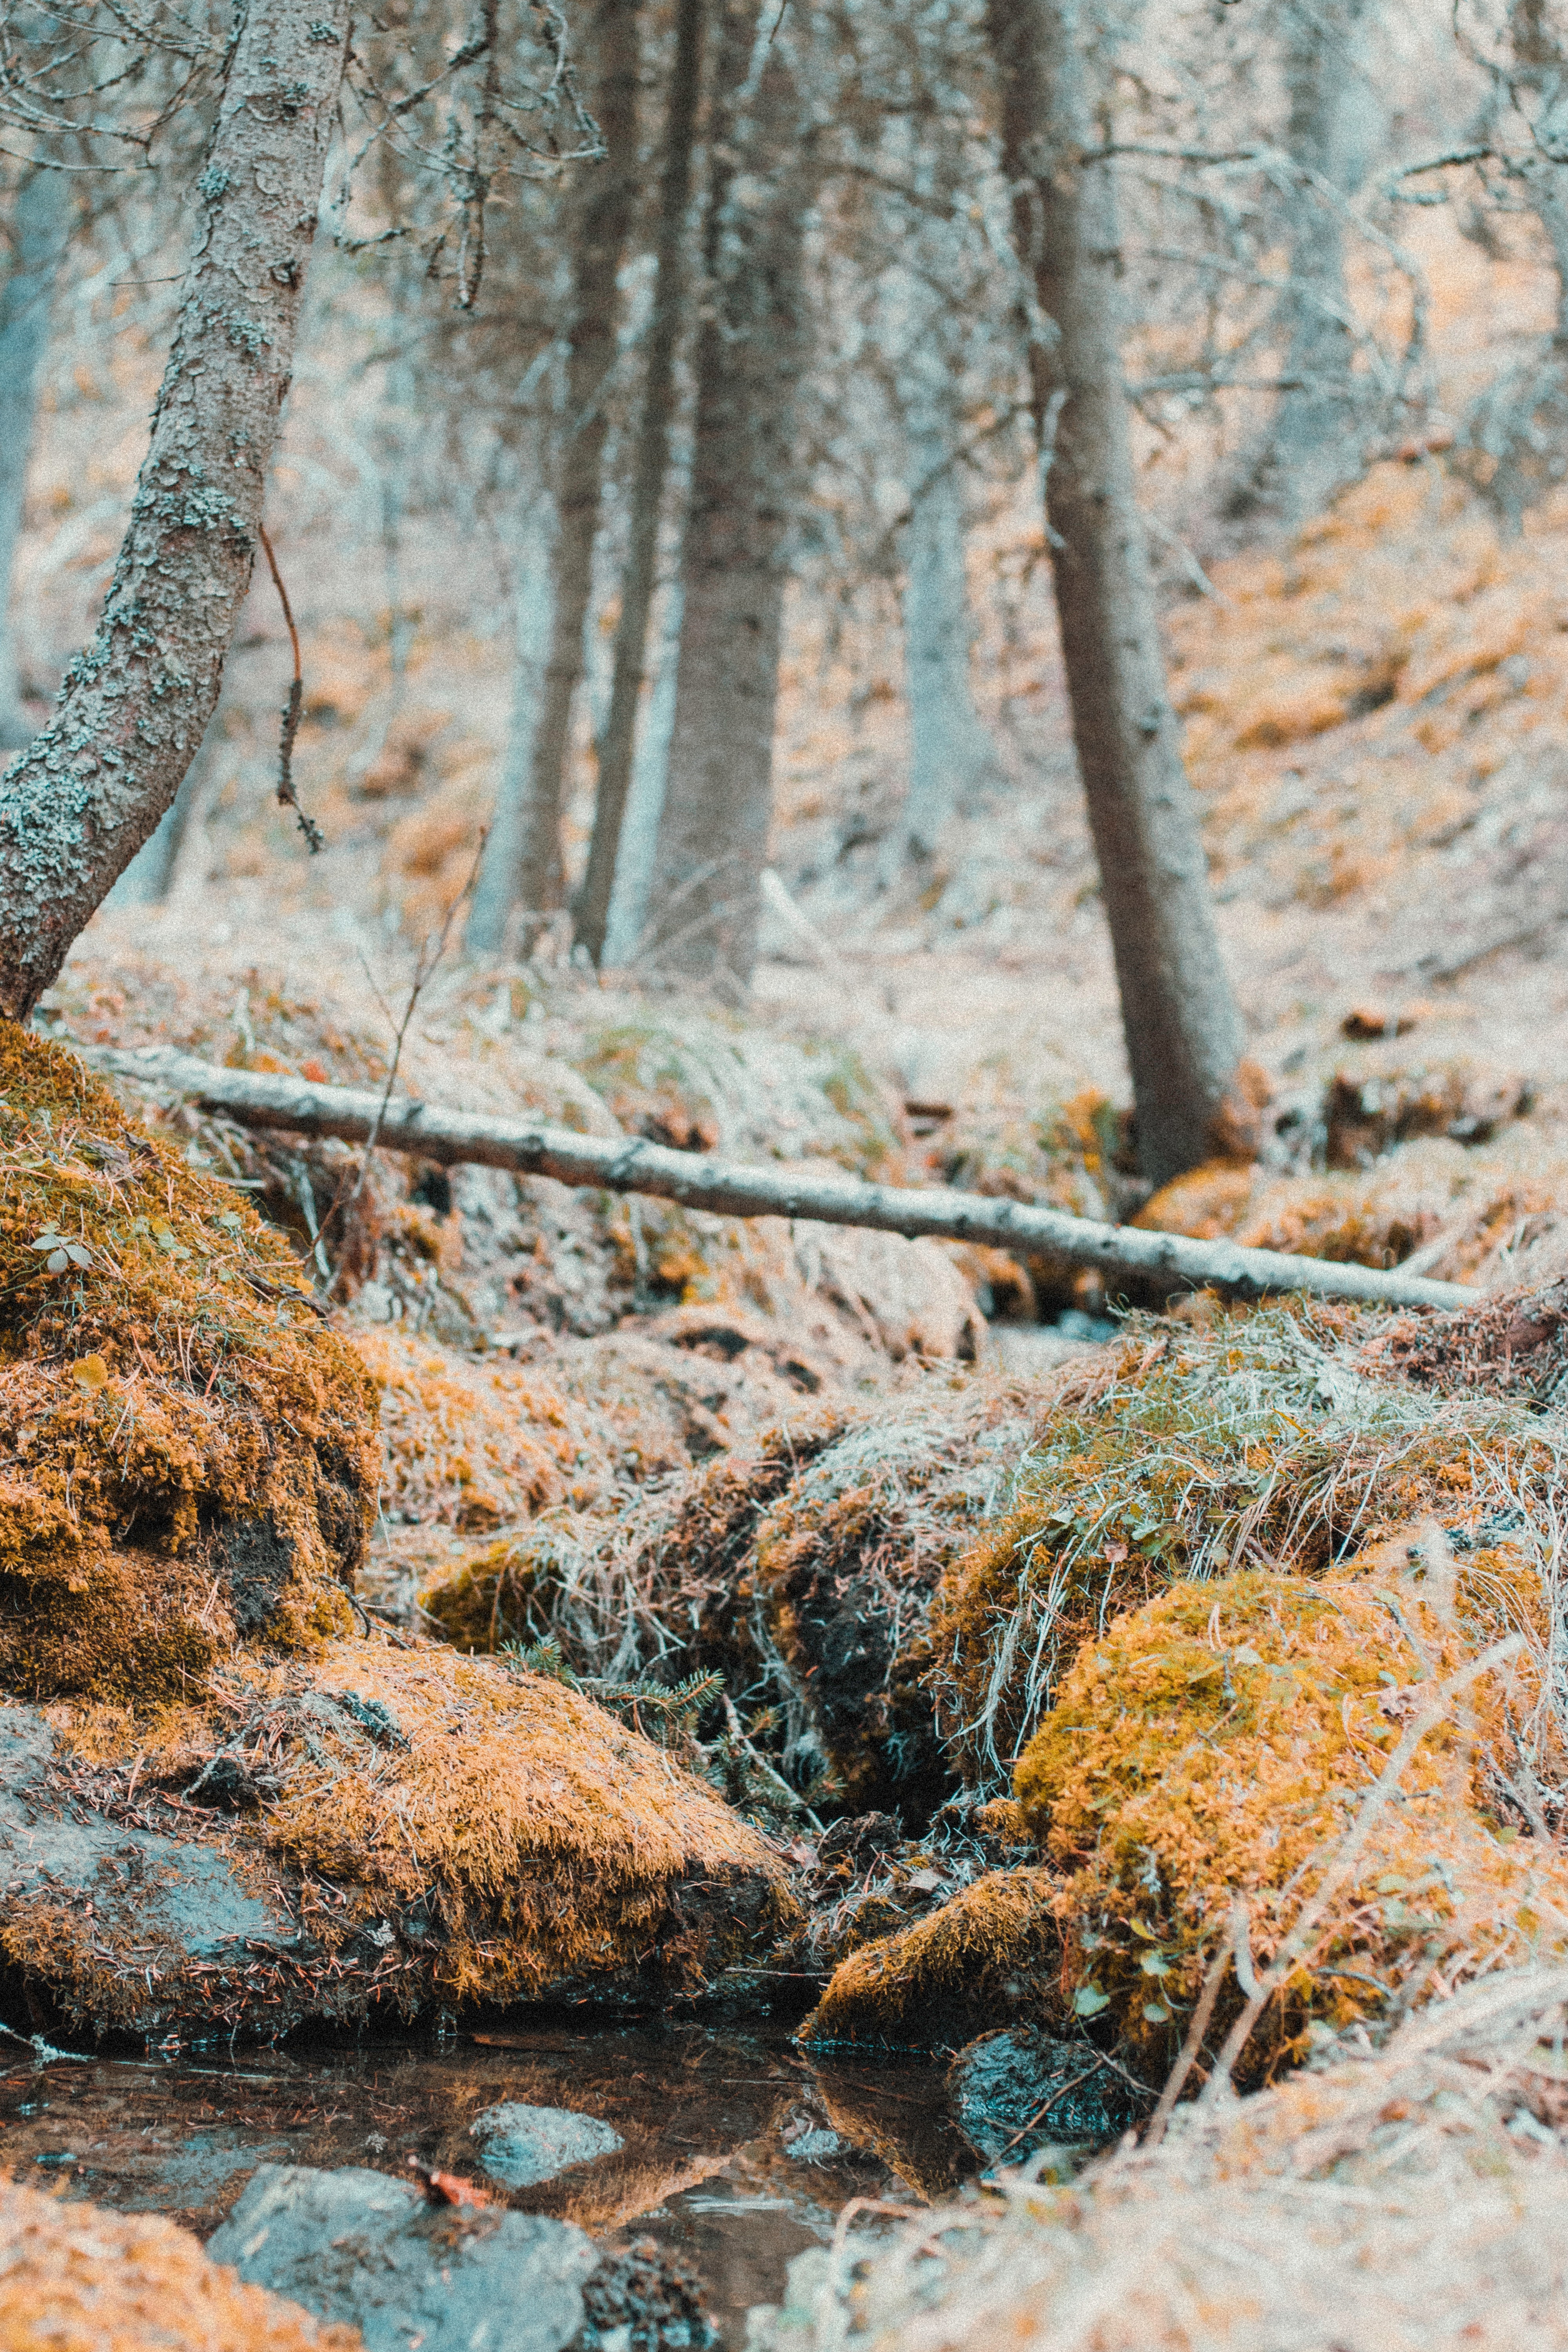
tree, water, nature, natural landscape, natural environment, forest, branch, nature reserve, wilderness, stream, woodland, leaf, watercourse, trunk, winter, woody plant, biome, plant, rock, wood, spring, old growth forest, bank, twig, river, state park, wildlife, reflection, landscape, riparian forest, autumn, Northern hardwood forest, sunlight, swamp, national park, creek, riparian zone, moss